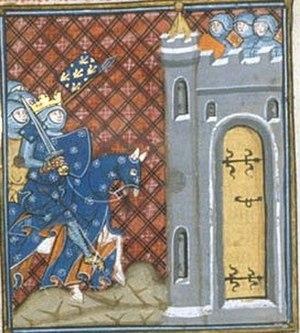
Le siège de Château de Coucy par le roi Louis VI le gros. (British Library, Royal 16 G VI f. 307v)